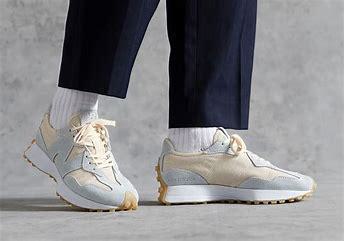
Brand: New
Model: Balance 327